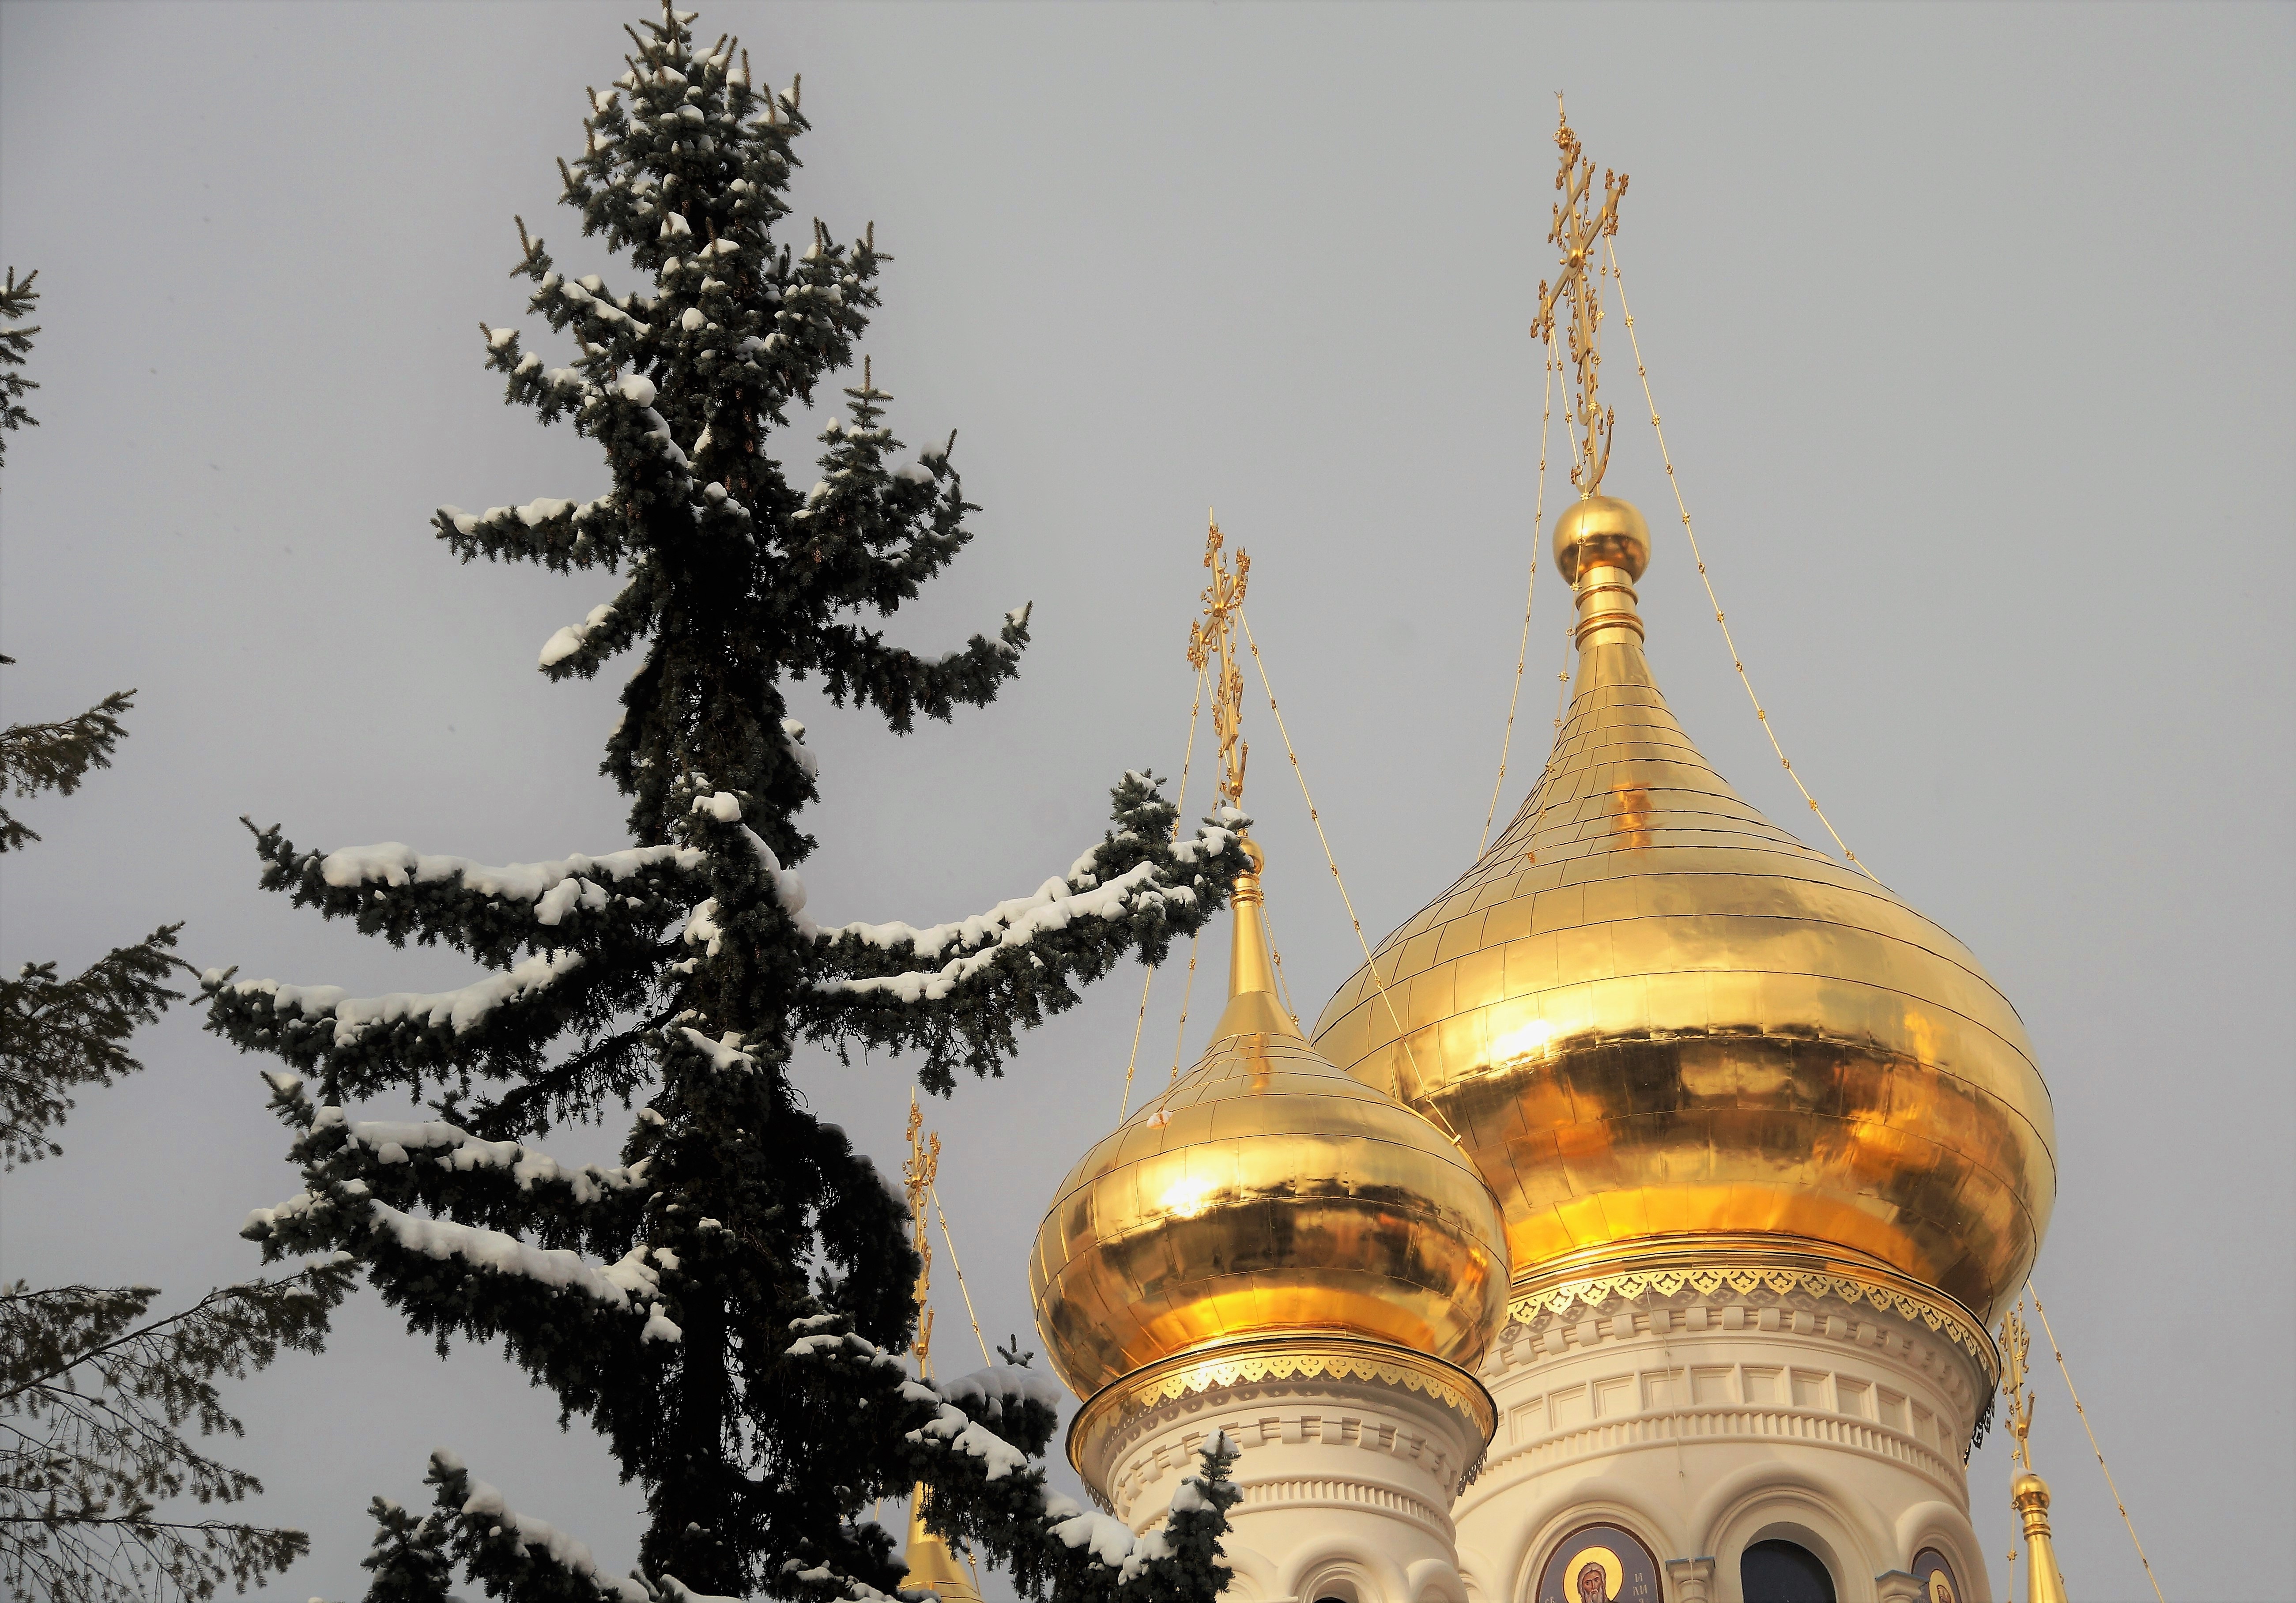
architecture, building, golden, tower, symbol, shine, religion, church, place of worship, temple, towers, faith, dome, czech republic, radiant, karlovy vary, the russian orthodox church, the russian community